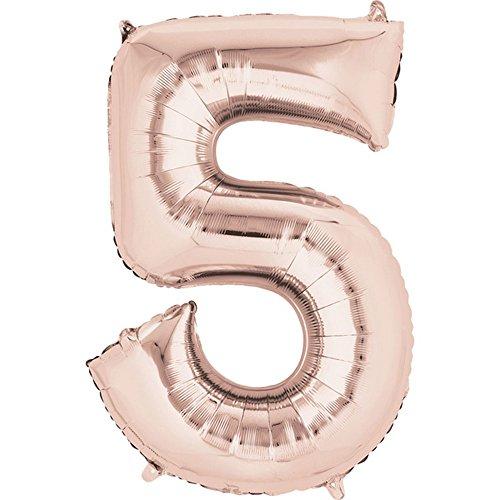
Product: ANAGRAM INTERNATIONAL 95826 Foil Balloon, 34", Rosegold
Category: Toys & Games | Party Supplies | Balloons
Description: Great Condition.
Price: $6.28